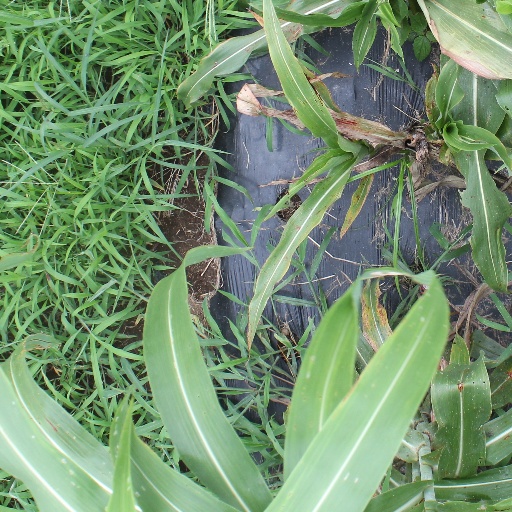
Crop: sorghum